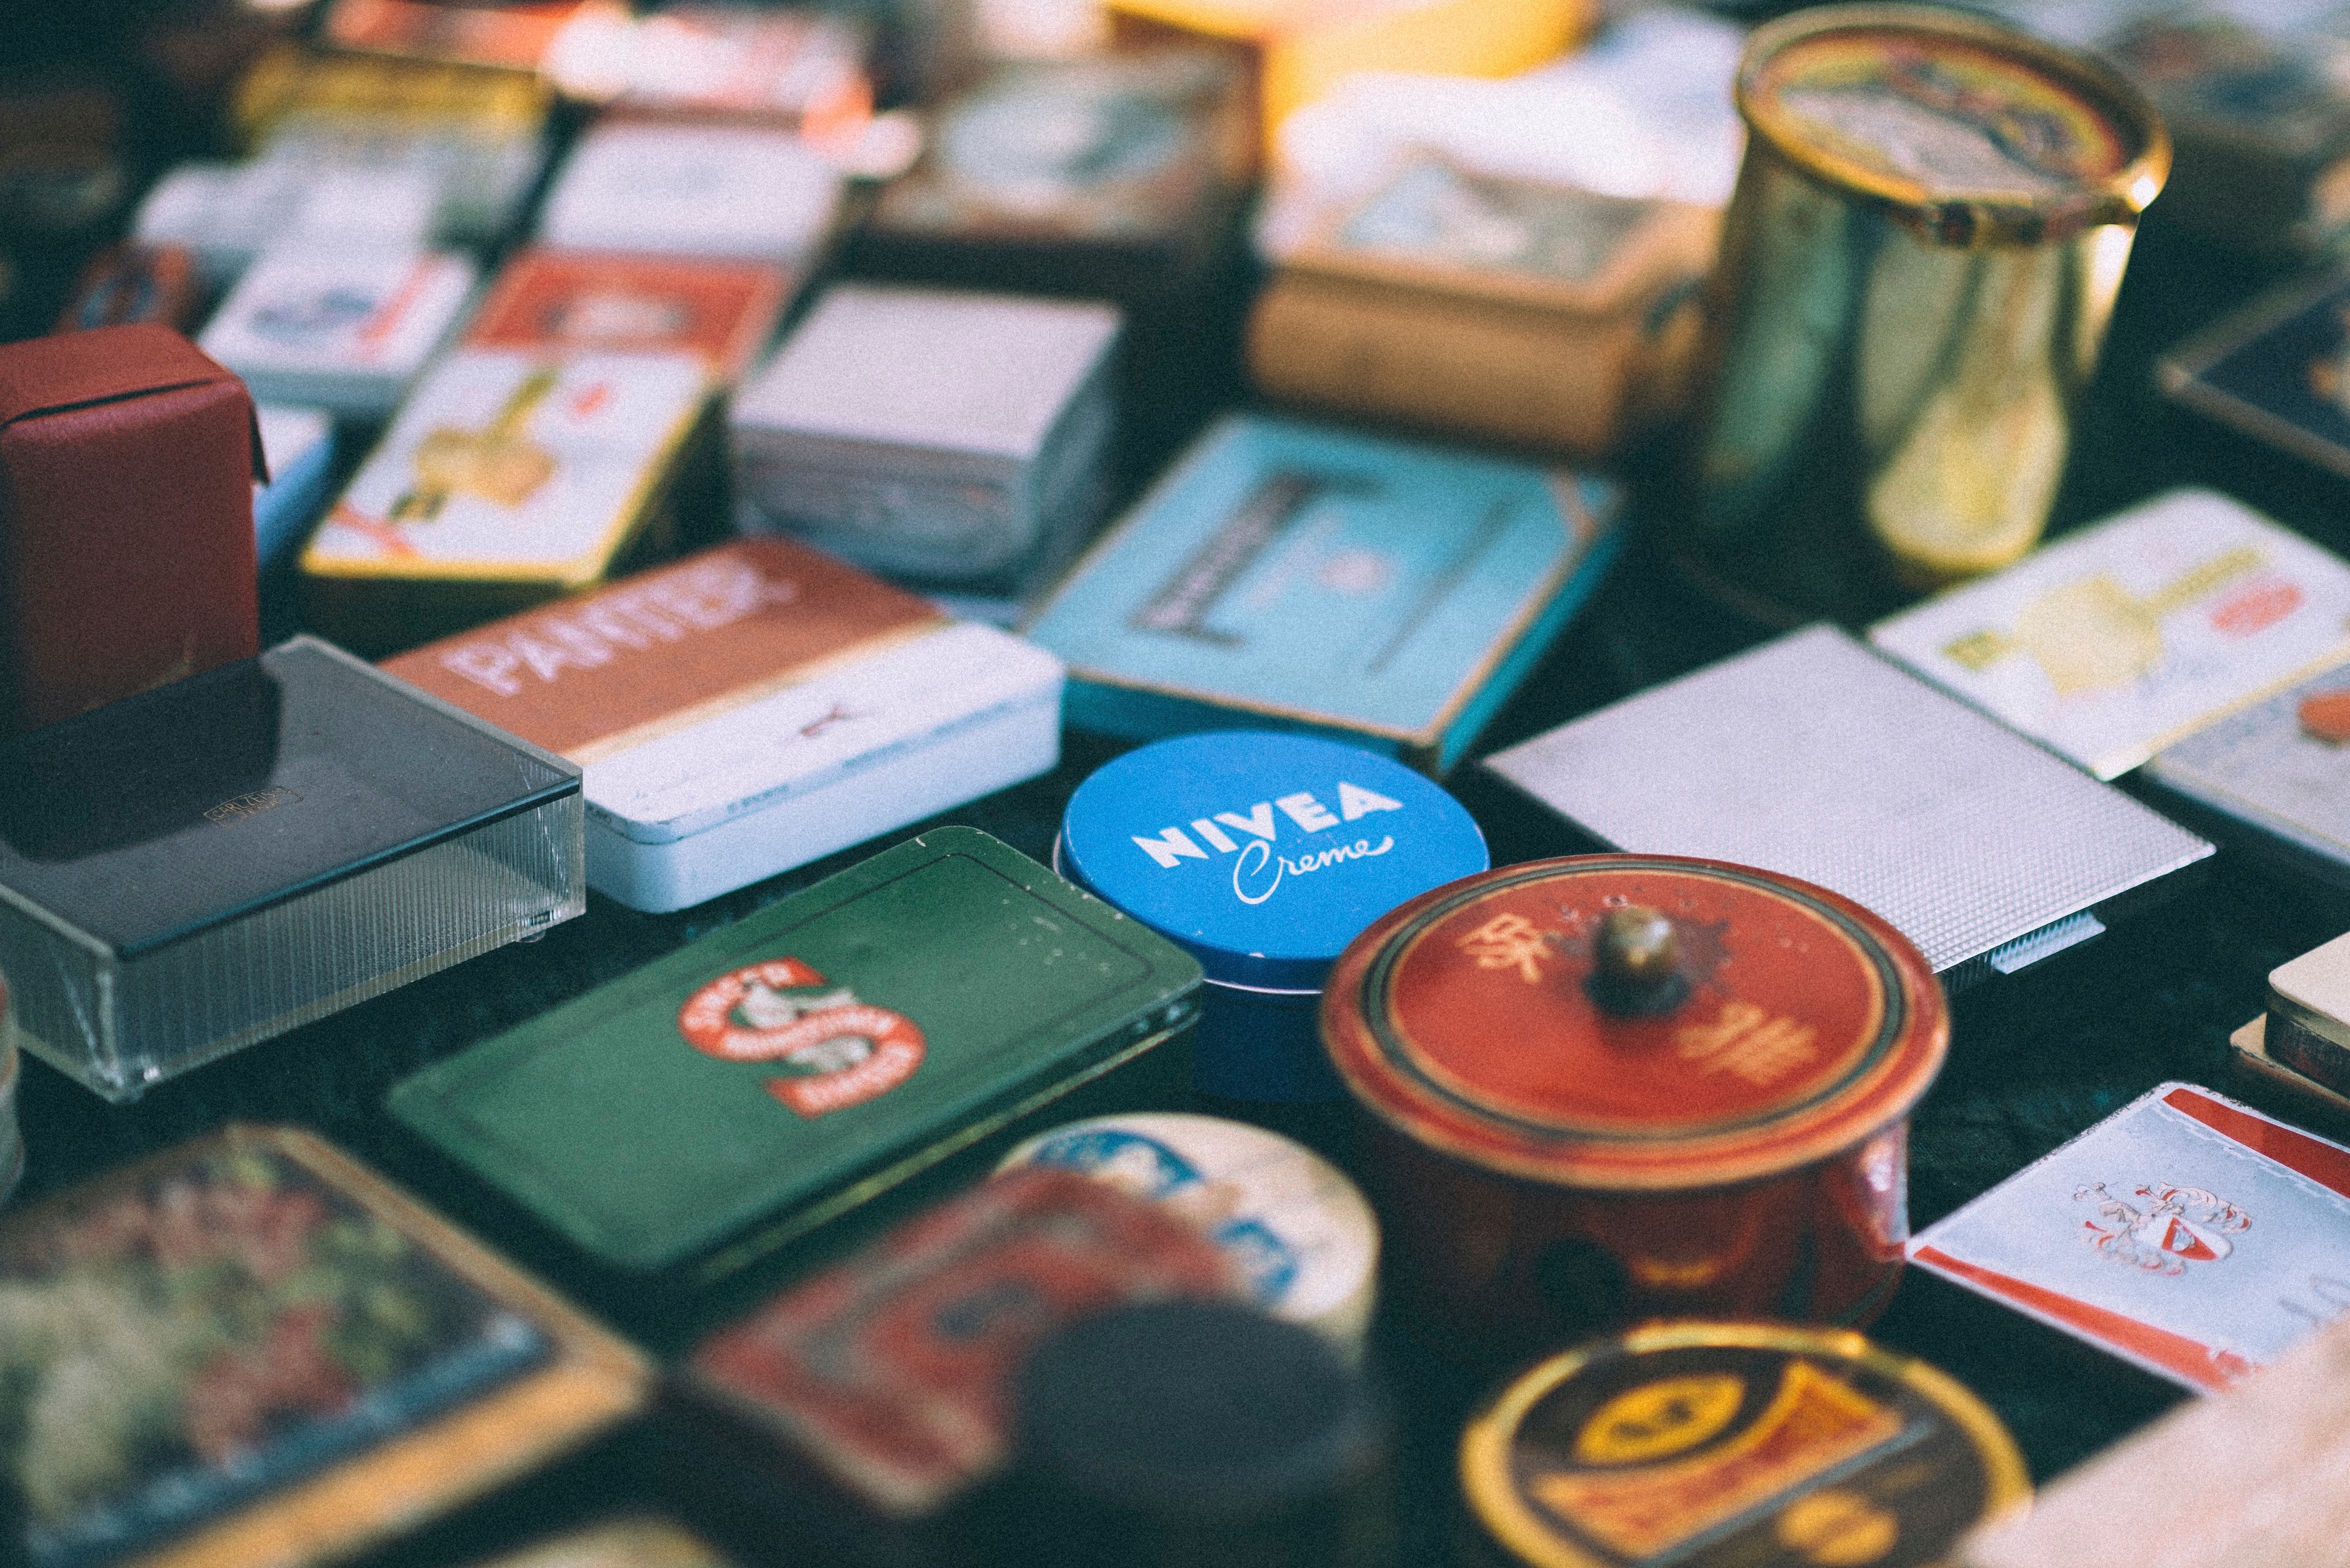
color, art, games